Saint George Cathedral (Novi Sad)

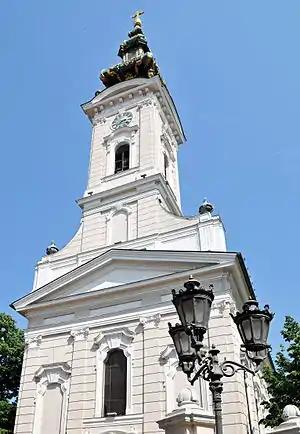
View of the church

The Cathedral Church of the Holy Great-Martyr George is the seat of the Serbian Orthodox Eparchy of Bačka, located in Novi Sad, northern Serbia. The present-day church was completed in 1905, on the ruins of a church built in 1734 and destroyed in 1849. It is located next to the Eparchy offices in the Bishop's Palace, in Nikola Pašić Street. It is commonly known as "Saborna crkva" ('Cathedral Church') among the city residents.